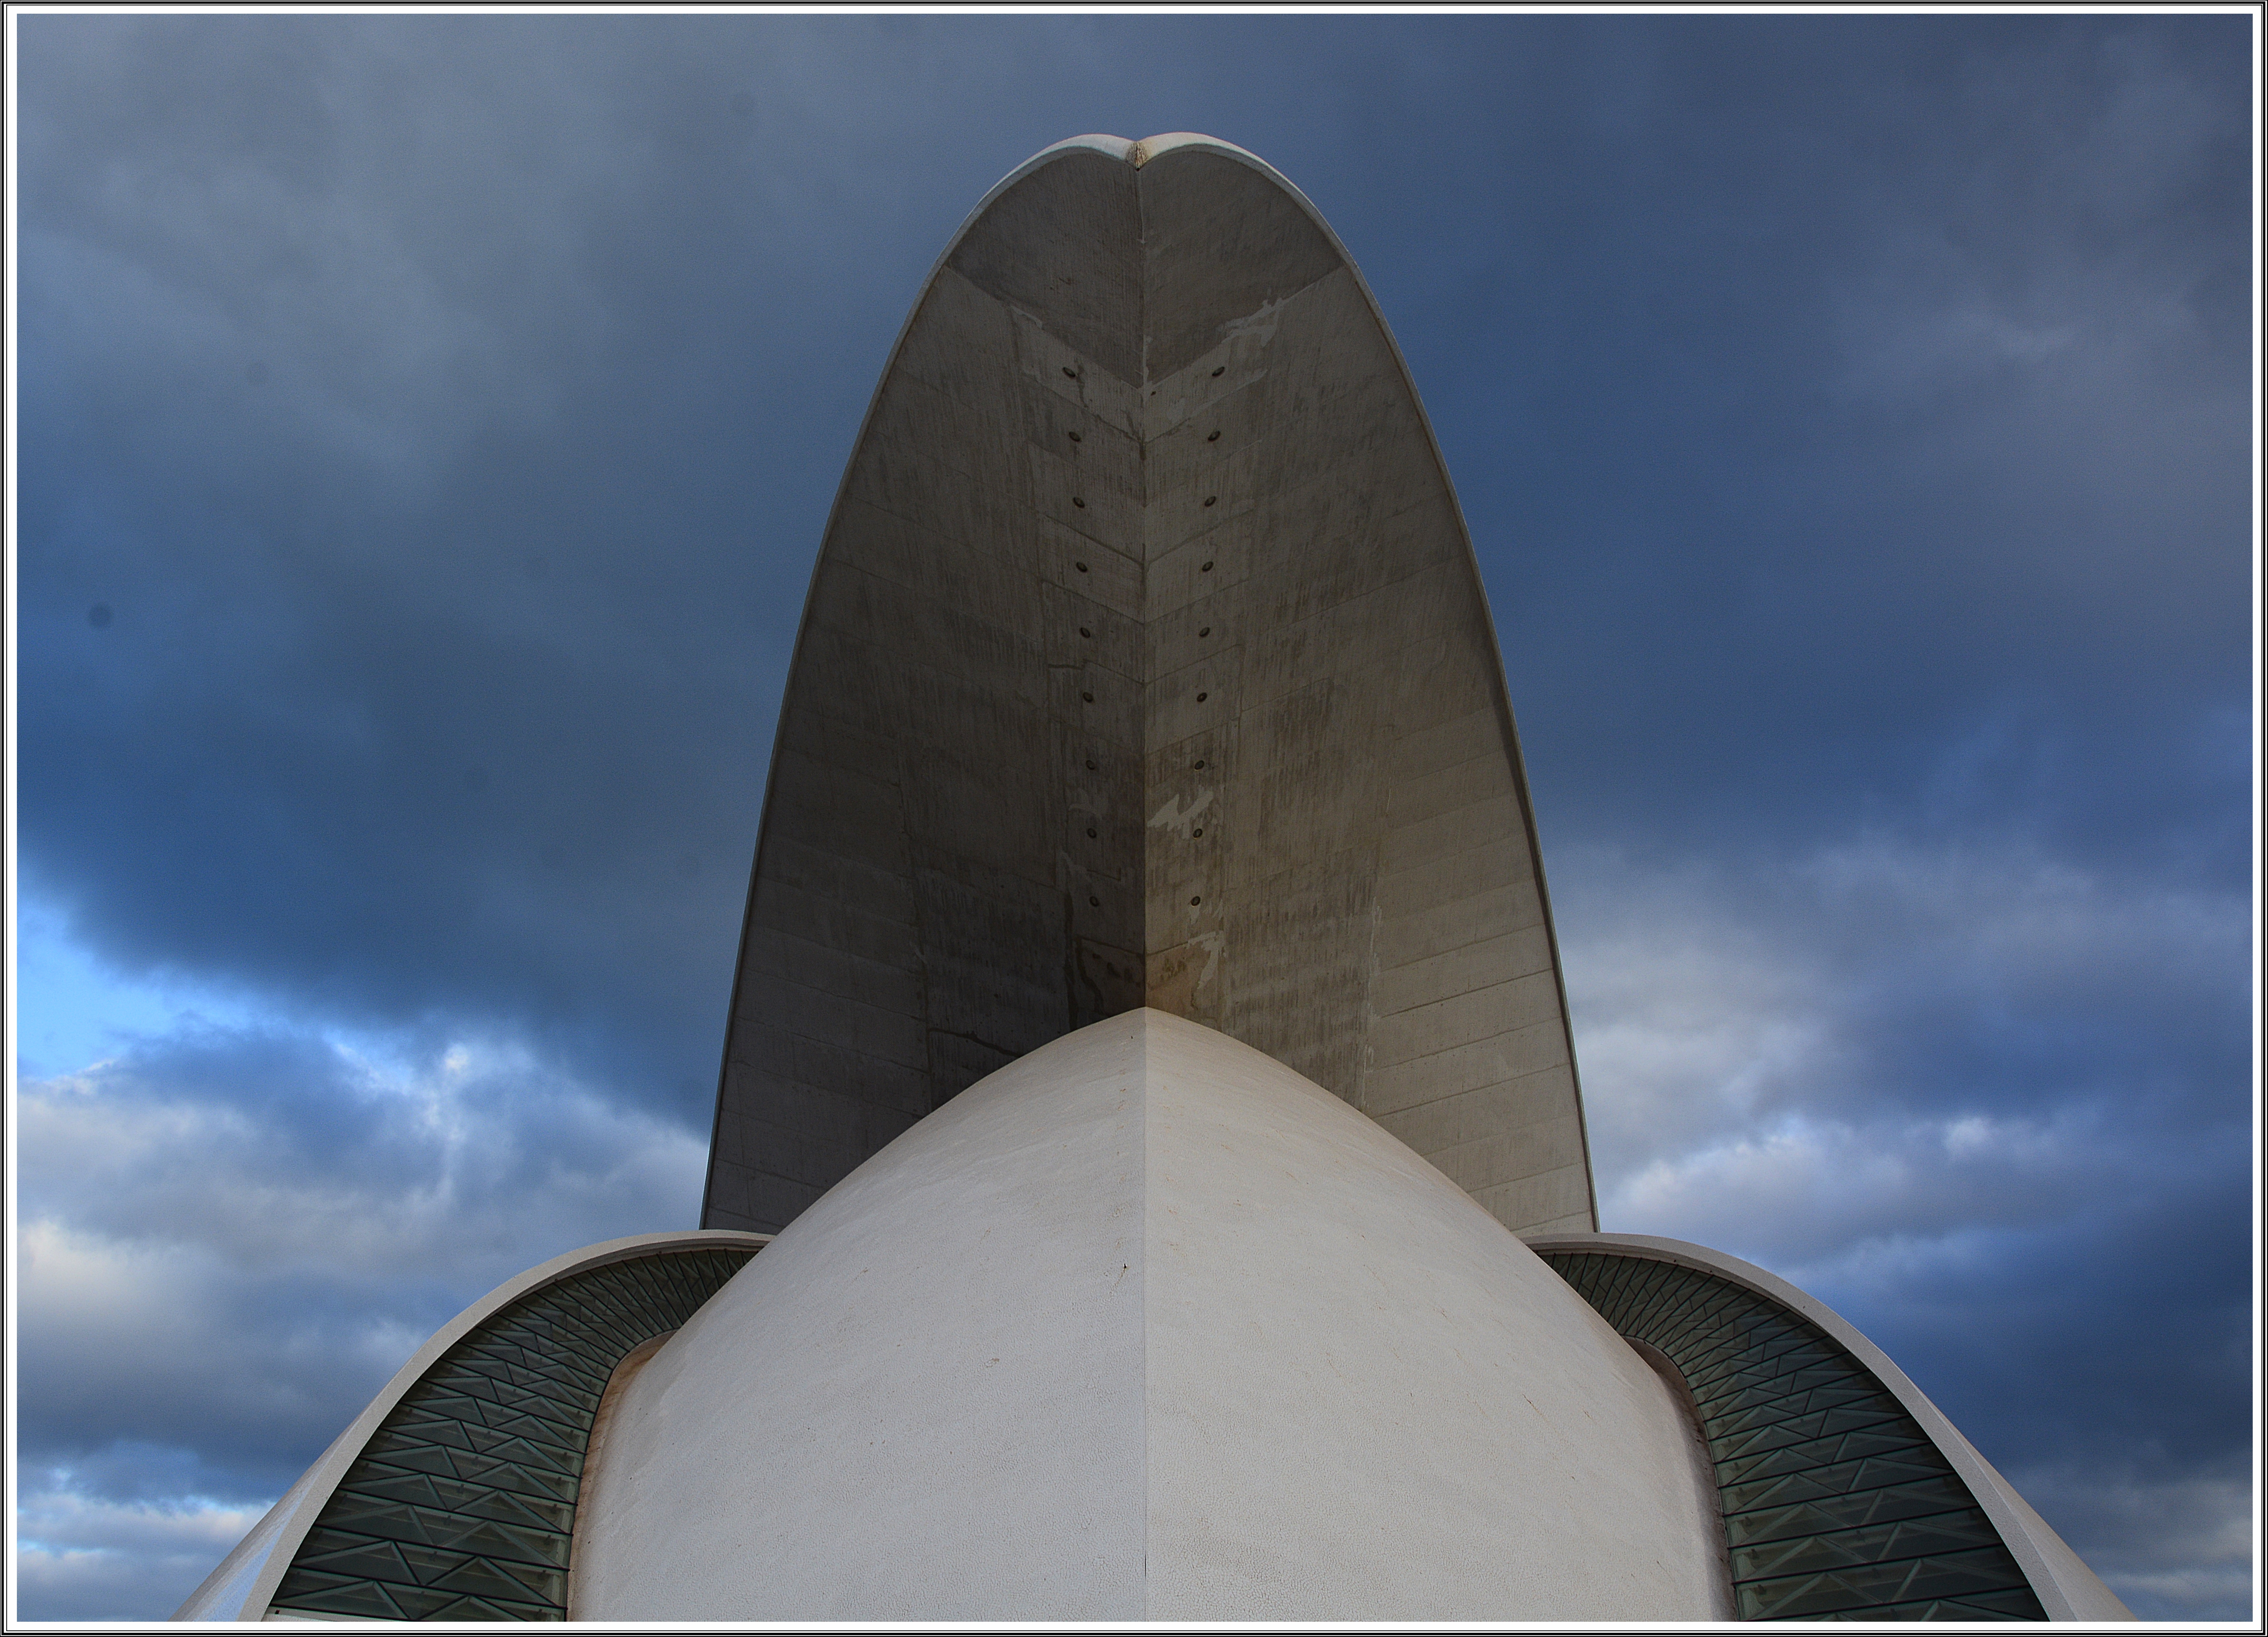
wing, monument, blue, tenerife2, atmosphere of earth